Emo

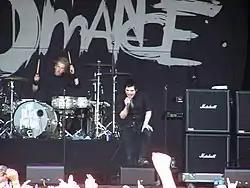
My Chemical Romance is known for their use of eyeliner and black clothing associated with emo fashion.

A darker, more aggressive style of emo was also becoming popular. New Jersey–based Thursday signed a multimillion-dollar, multi-album contract with Island Def Jam after their 2001 album, "Full Collapse", reached number 178 on the "Billboard" 200. Their music was more political and lacked pop hooks and anthems, influenced instead by the Smiths, Joy Division, and the Cure. However, the band's accessibility, basement-show roots and touring with Saves the Day made them part of the emo movement. Thursday's 2003 album, "War All the Time", reached number seven on the "Billboard" 200. Hawthorne Heights, Story of the Year, Underoath, and Alexisonfire, four bands frequently featured on MTV, have popularized screamo. Other screamo bands include Silverstein, Senses Fail and Vendetta Red. Underoath's albums "They're Only Chasing Safety" (2004) and "Define the Great Line" (2006) both were certified gold by the RIAA. The Used's self-titled album (2002) was certified gold by the RIAA on July 21, 2003. The Used's self-titled album, as of August 22, 2009, has sold 841,000 copies. The Used's album "In Love and Death" (2004) was certified gold by the RIAA on March 21, 2005. "In Love and Death", as of January 2, 2007, sold 689,000 copies in the United States, according to Nielsen SoundScan. Four Alexisonfire albums were certified gold or platinum in Canada.